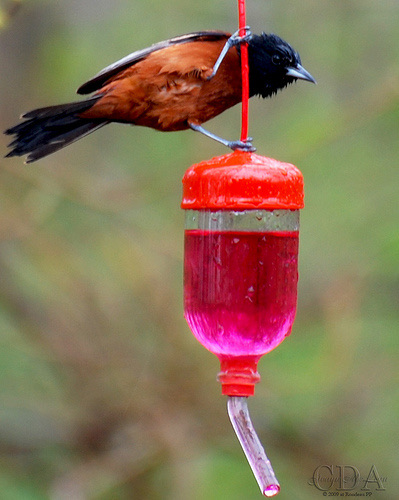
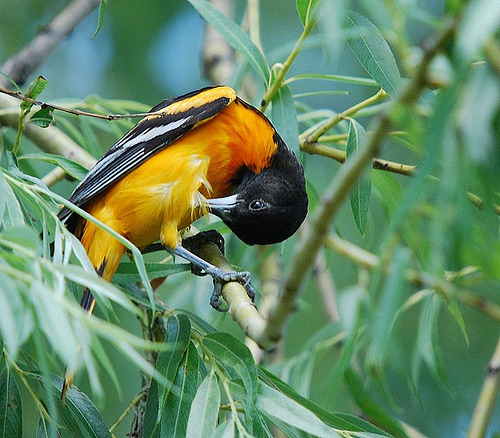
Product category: misc
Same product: yes